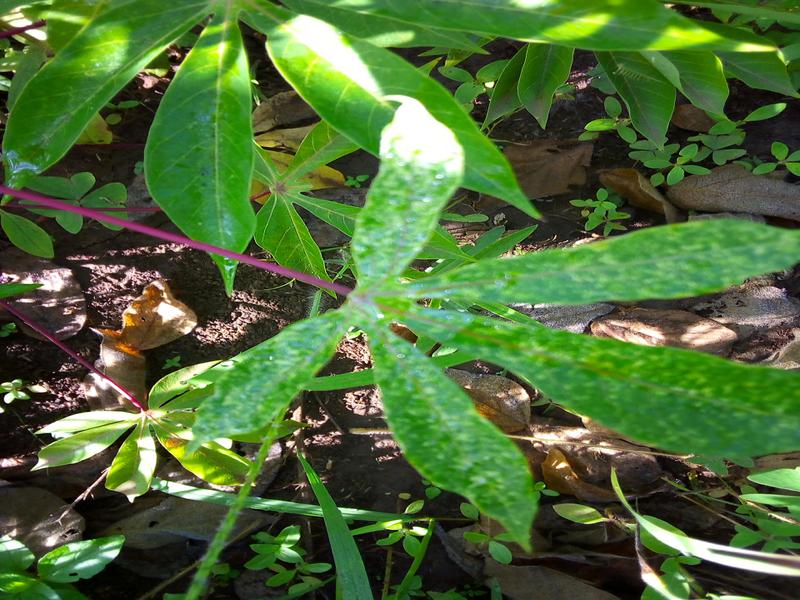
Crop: cassava
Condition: green_mottle